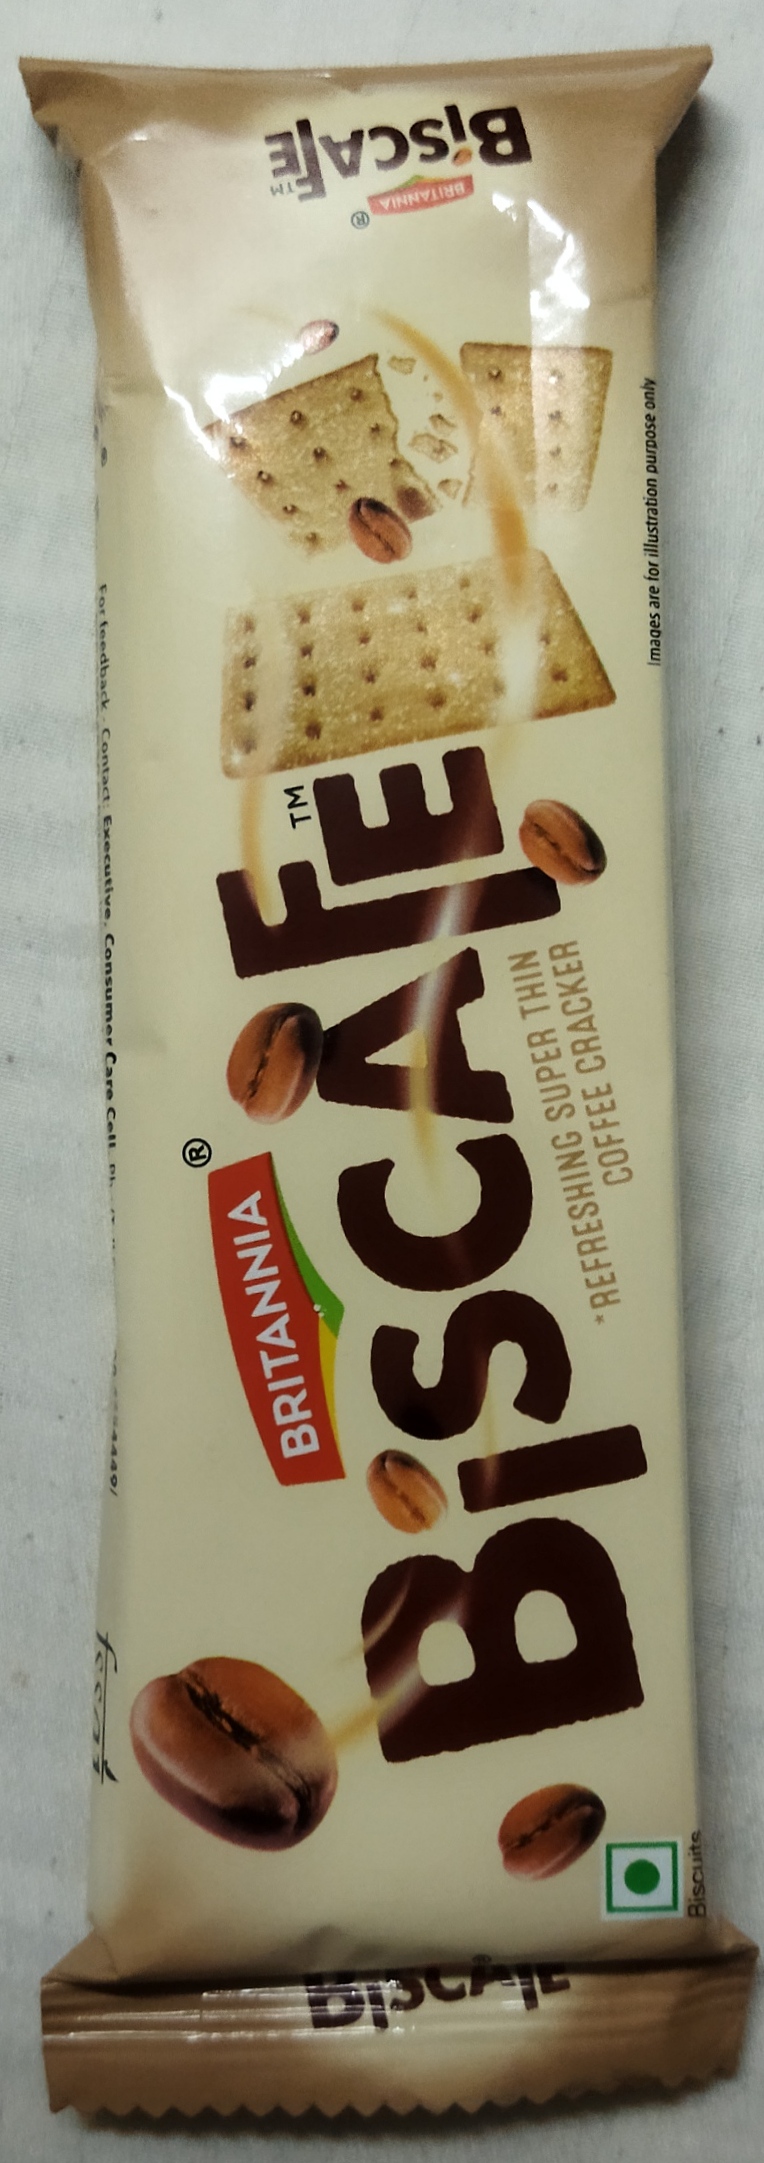
Label: plastics